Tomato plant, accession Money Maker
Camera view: vertical (180 deg); turntable rotation: 240 degrees
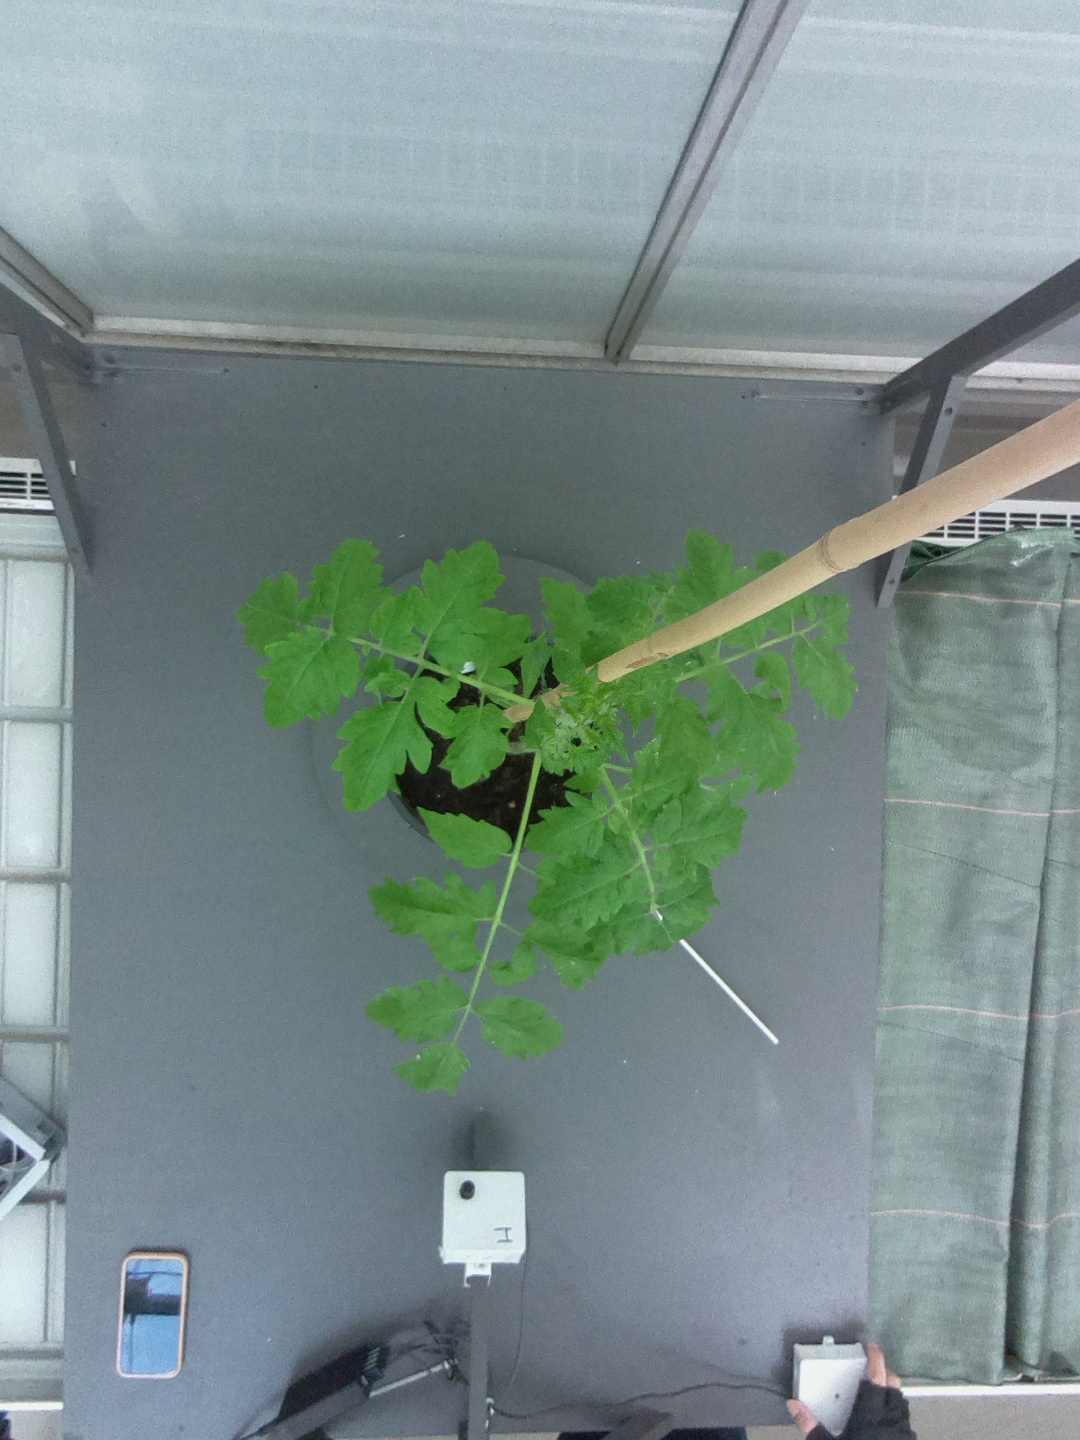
BBCH growth stage 13: 6 of true leaves visible